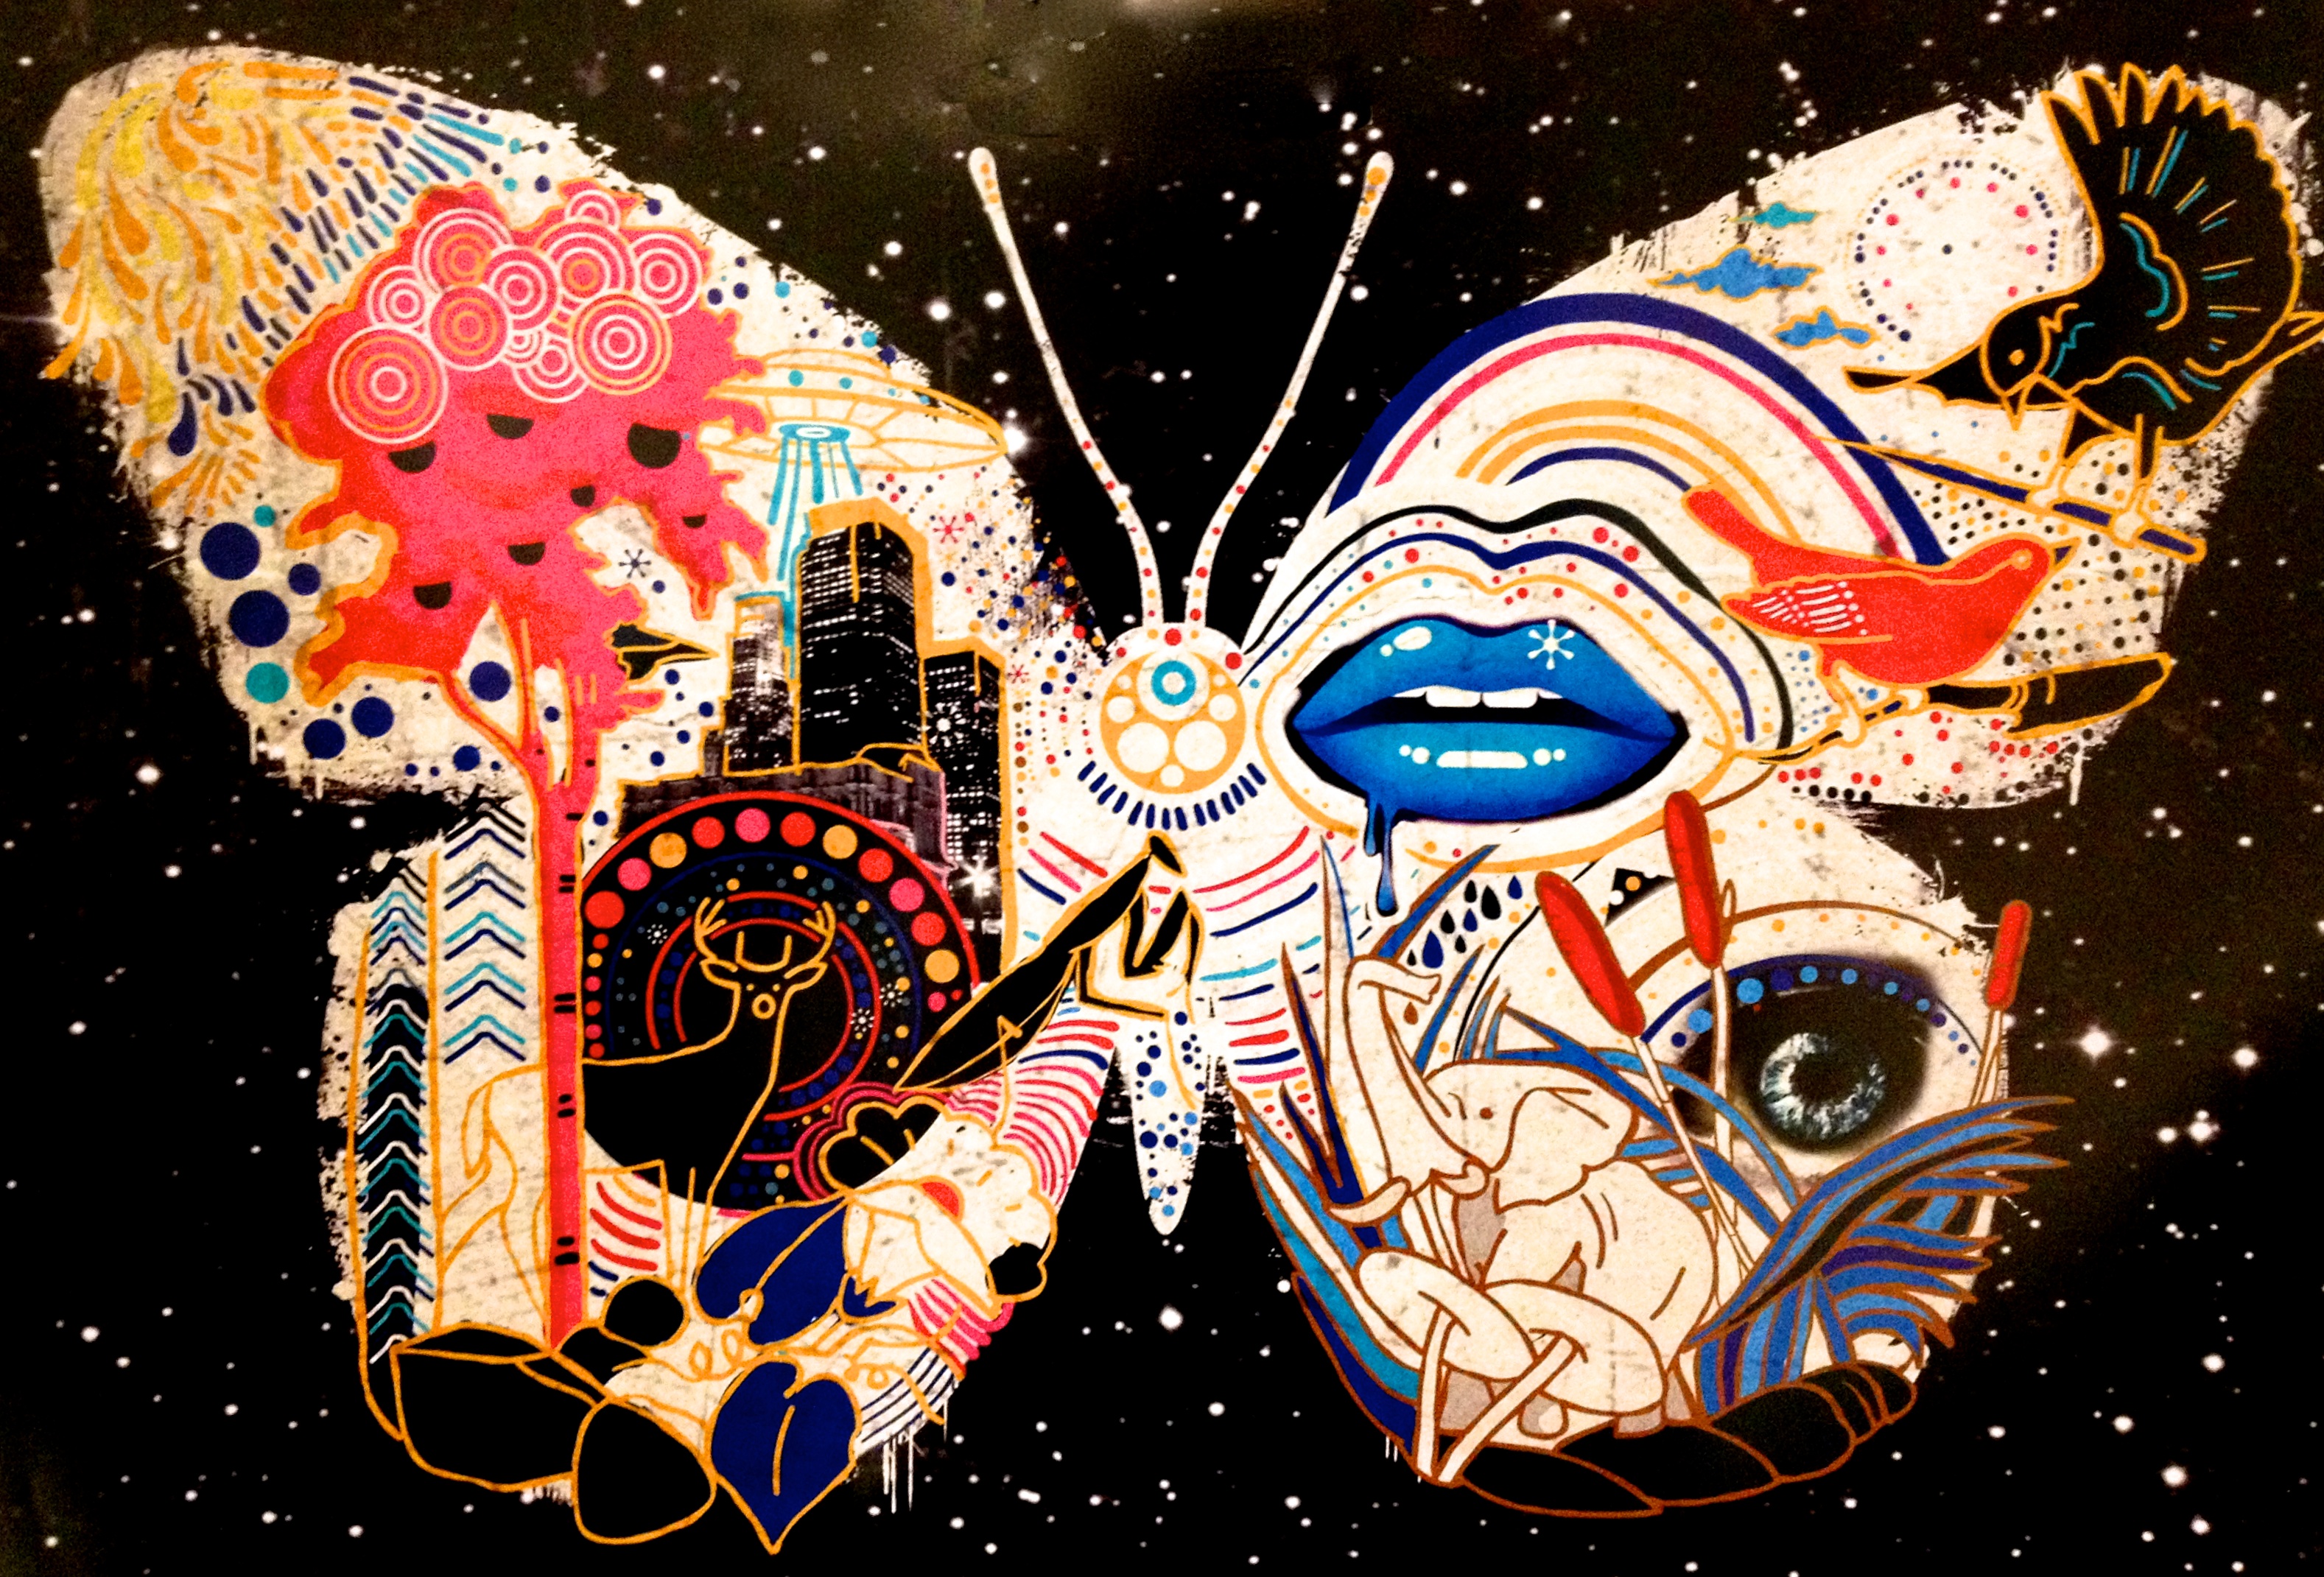
butterfly, art, mask, illustration, costume, 2012366, psychedelic art